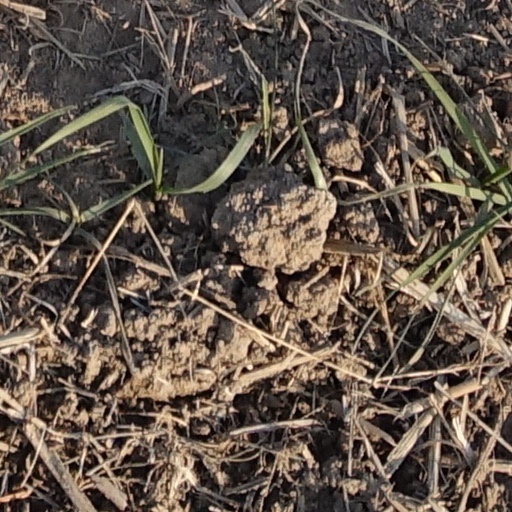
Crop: wheat